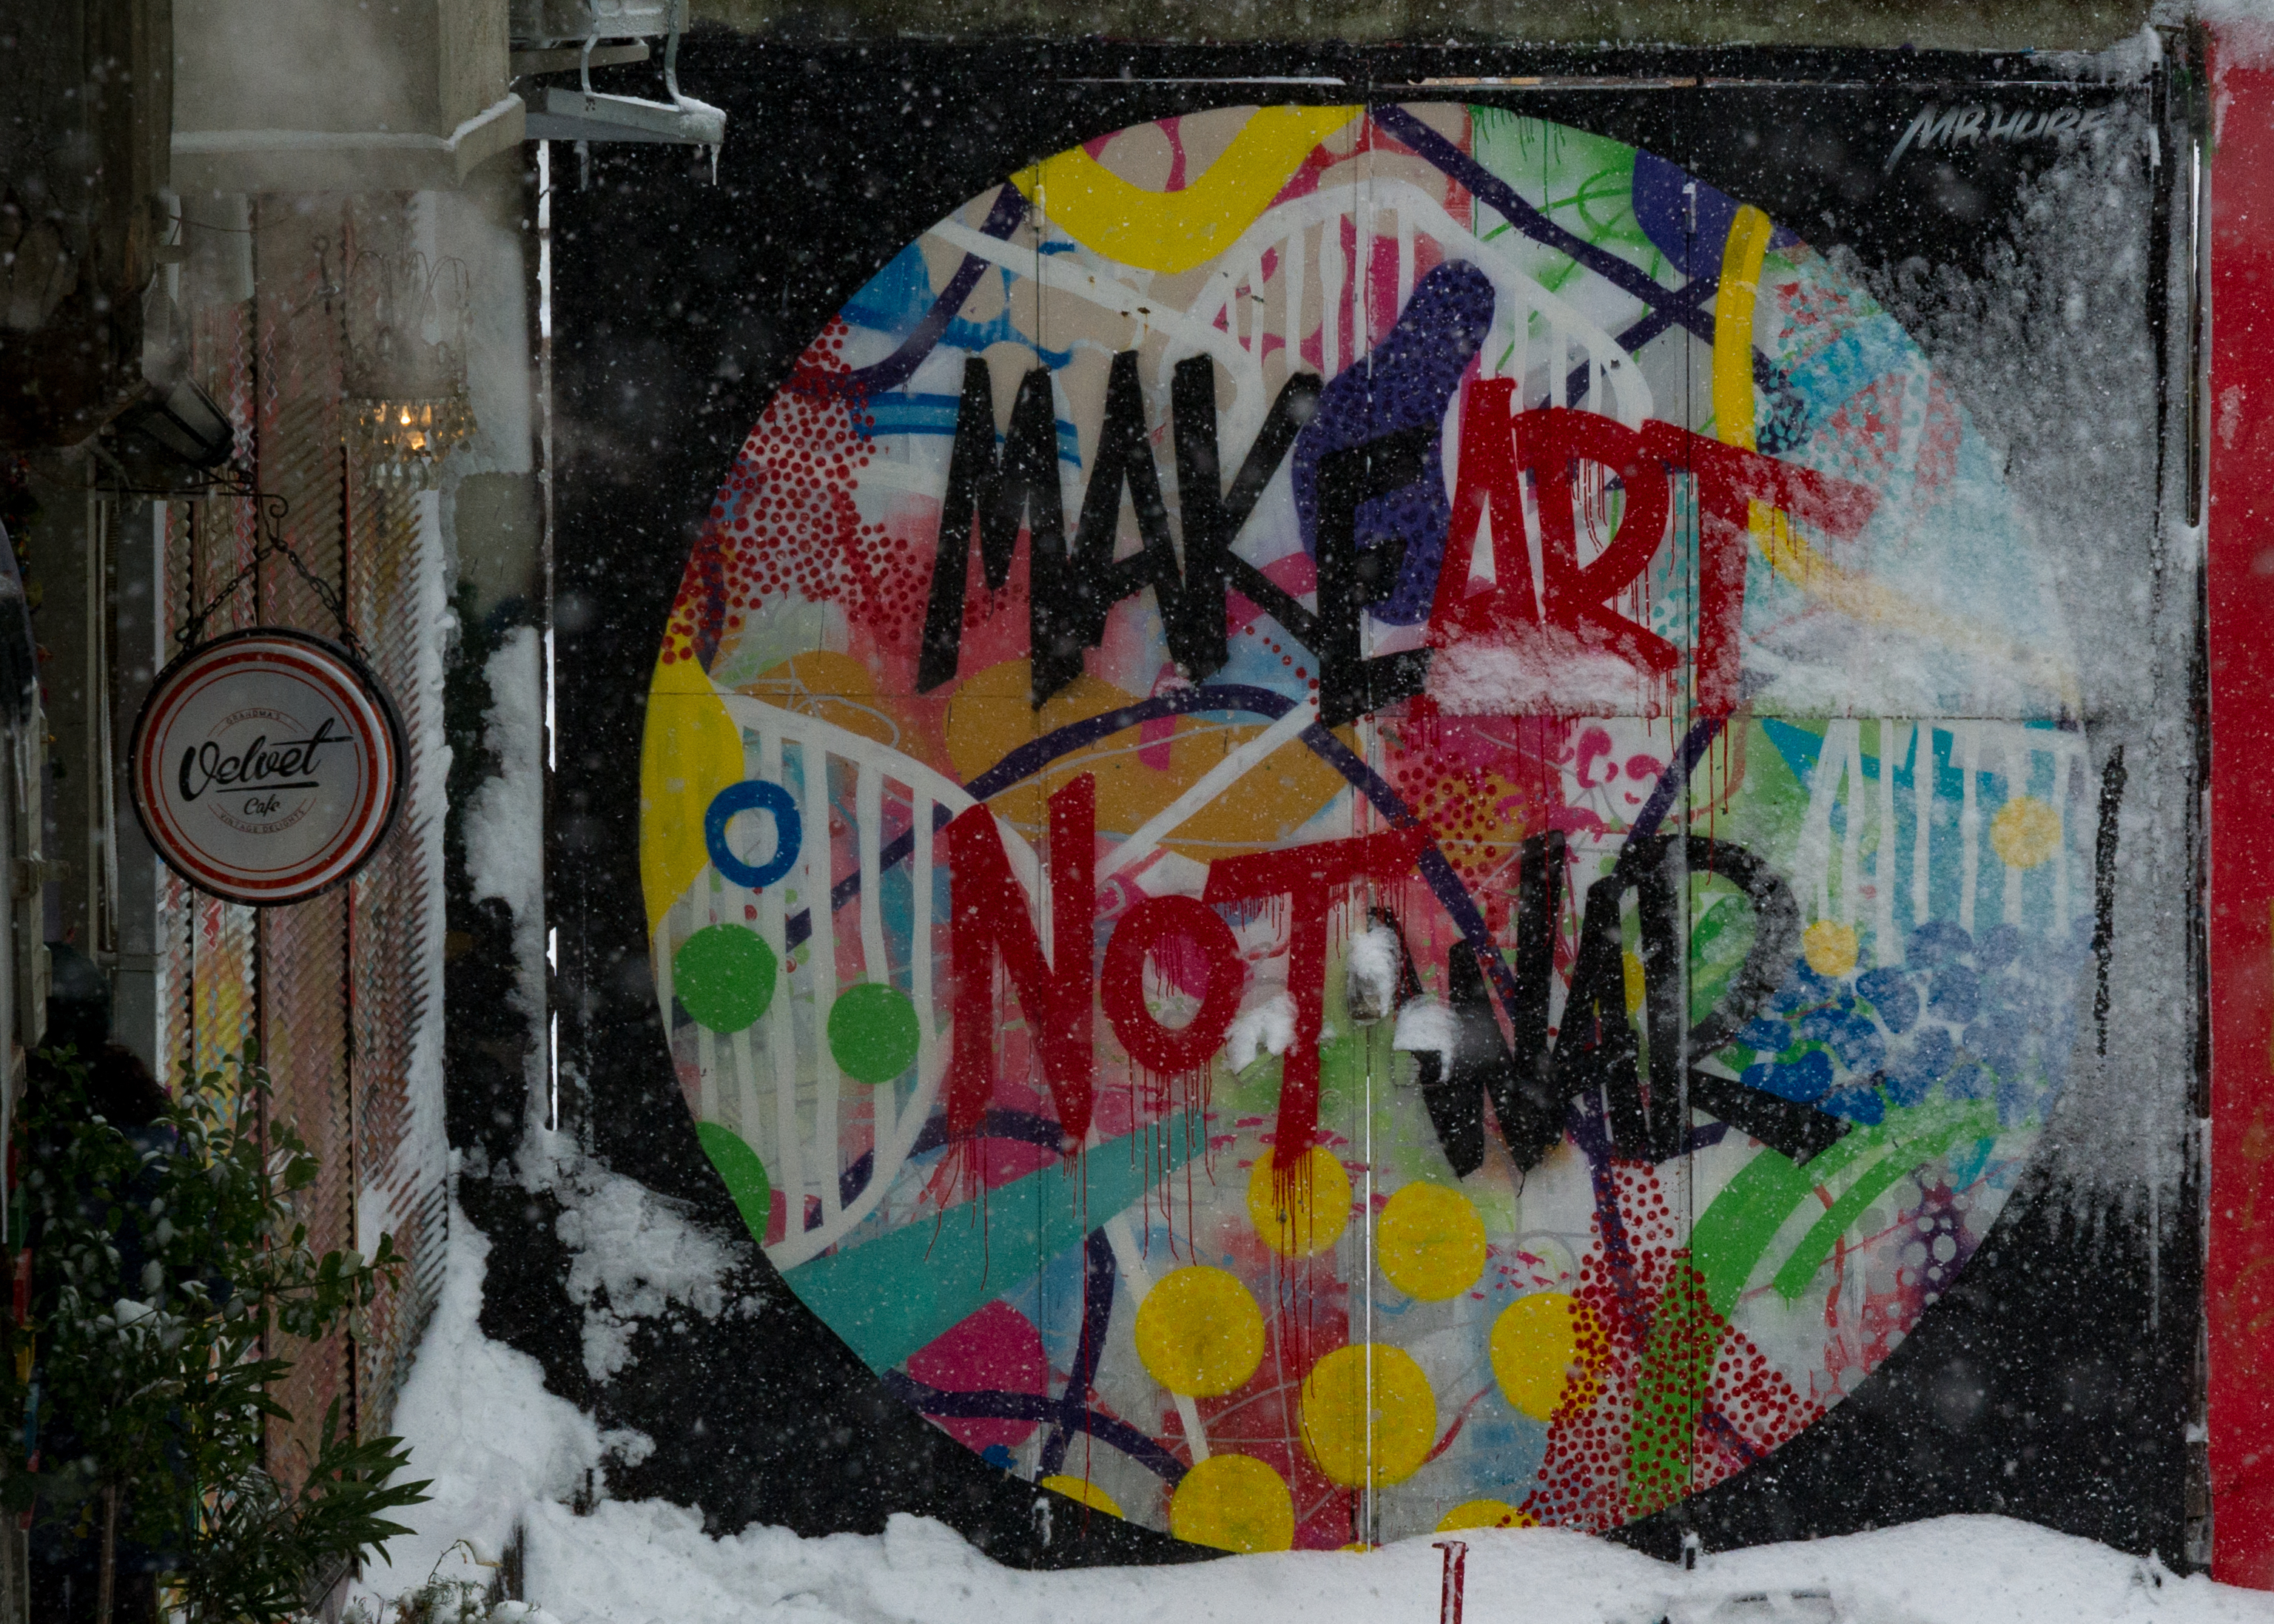
sign, color, graffiti, painting, street art, art, mural, make art not war